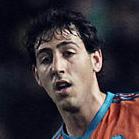
Age: 25